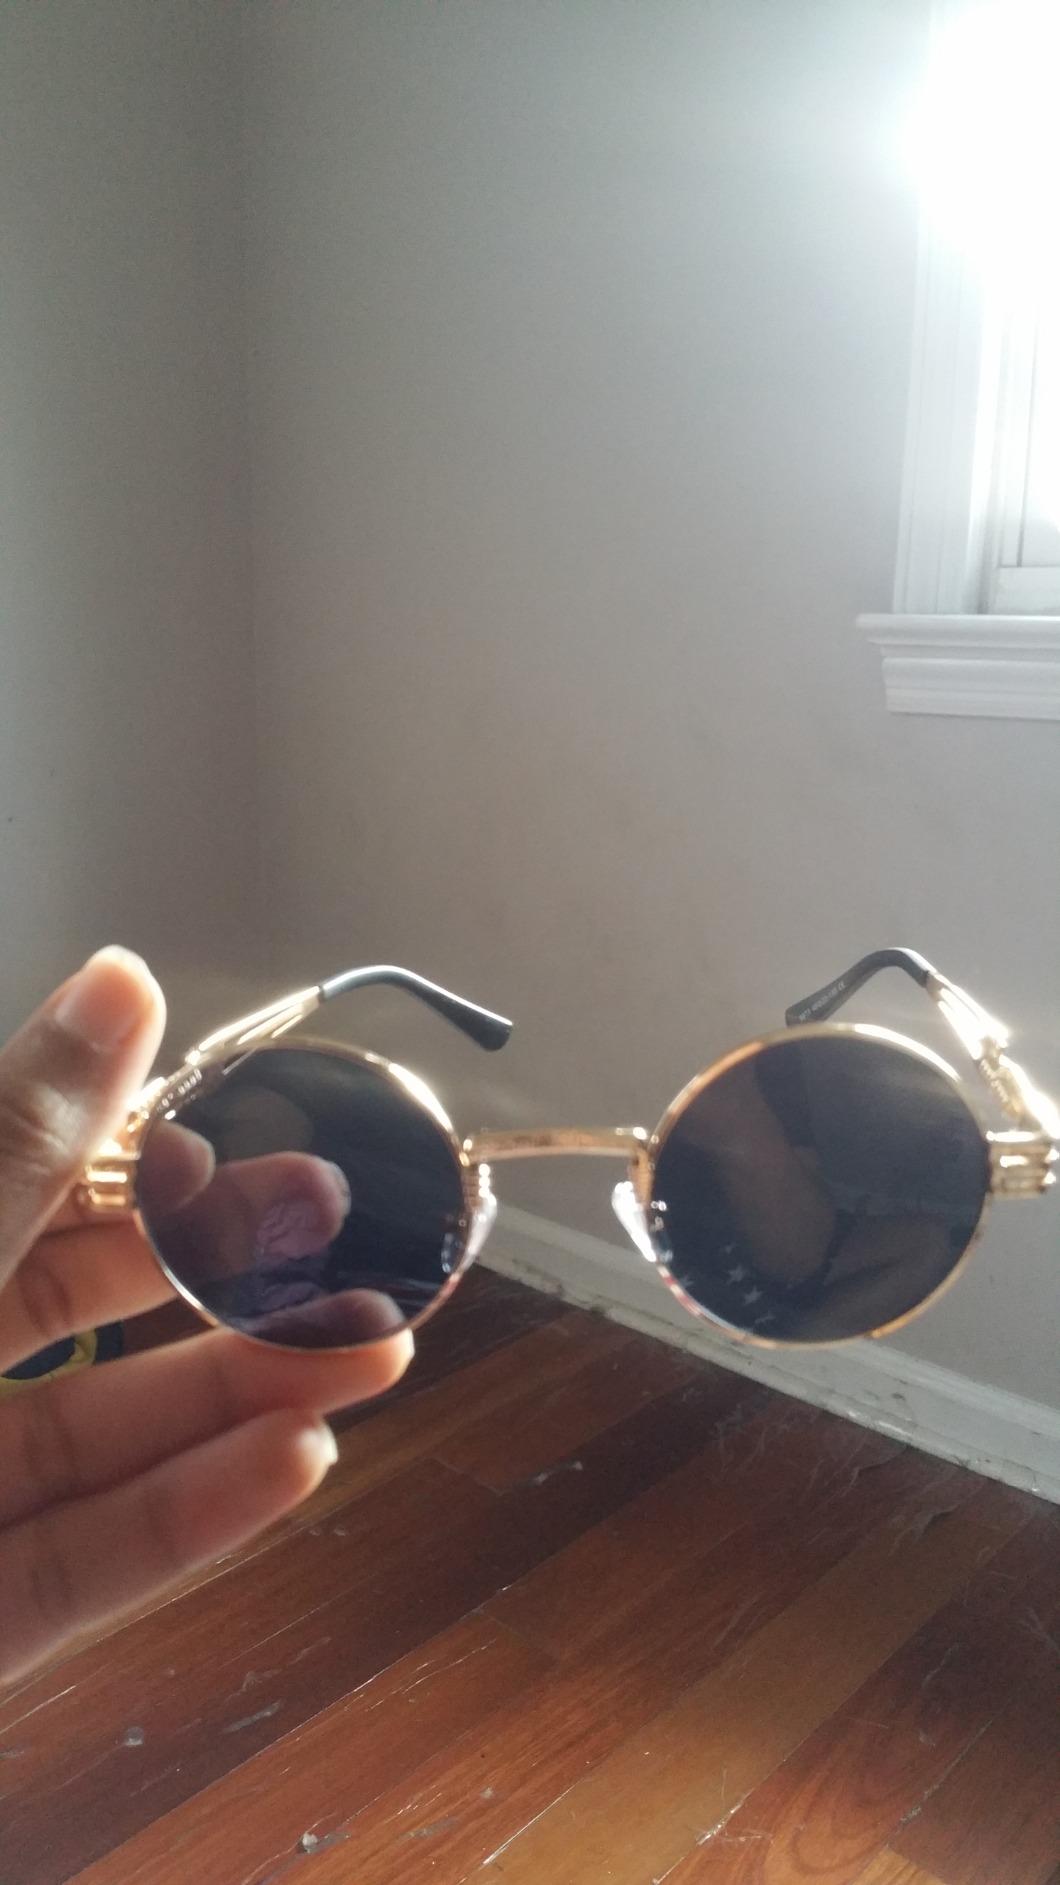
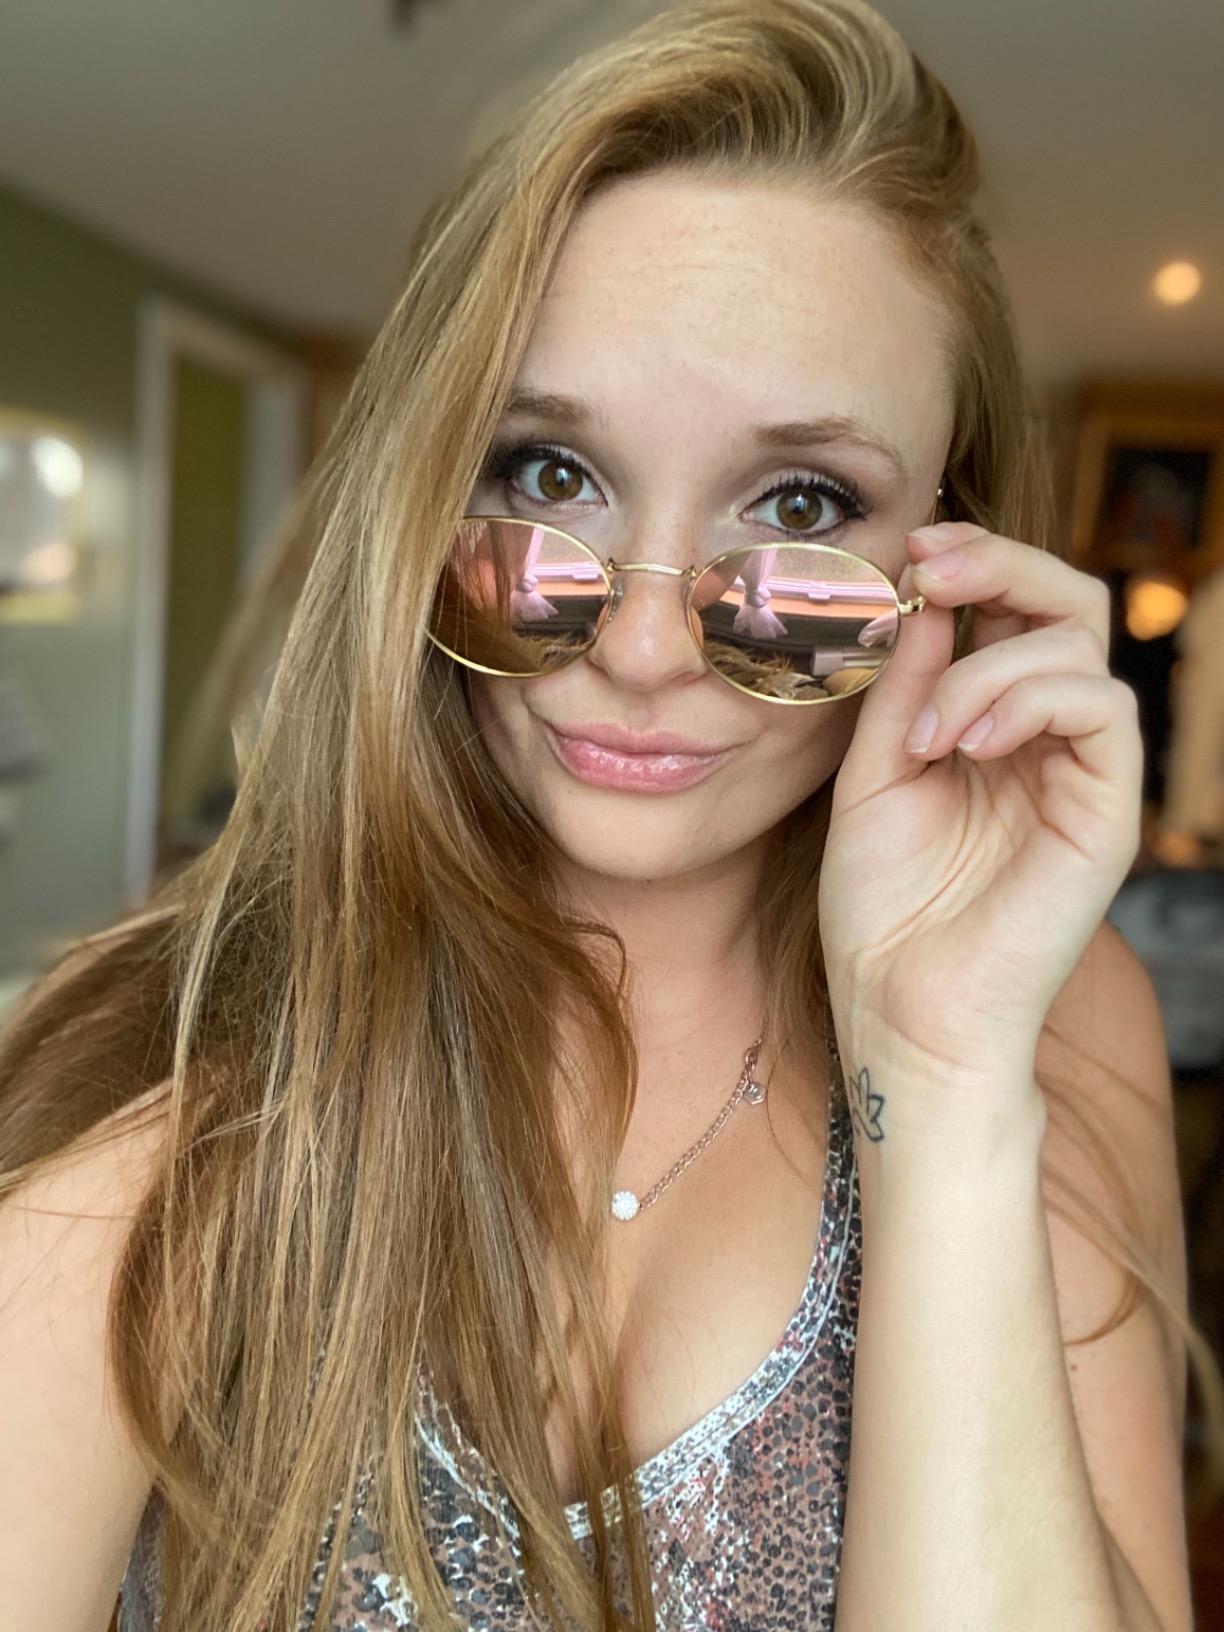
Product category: accessories_sunglasses
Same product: no